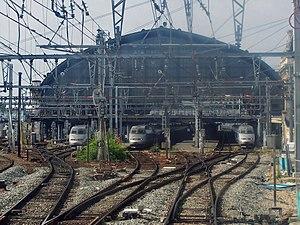
Arrivée en gare de Bordeaux-Saint-Jean (Gironde) en arrivant depuis le pont sur la Garonne.
La gare de Bordeaux-Saint-Jean, dite gare Saint-Jean à Bordeaux, est la plus grande gare ferroviaire de la région Nouvelle-Aquitaine, à 2 h 4 min de Paris, par l'utilisation de la LGV Sud Europe Atlantique.